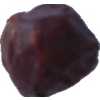
Label: dates